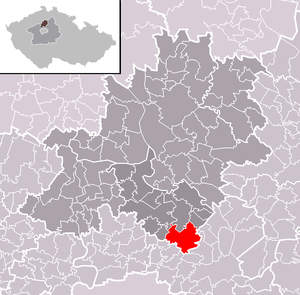
Kostelec nad Labem est une ville du district de Mělník, dans la région de Bohême-Centrale, en République tchèque. Sa population s'élevait à 4 224 habitants en 2020.